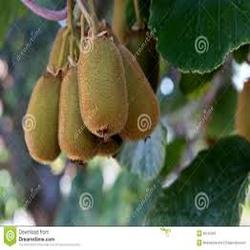
Label: Kiwi